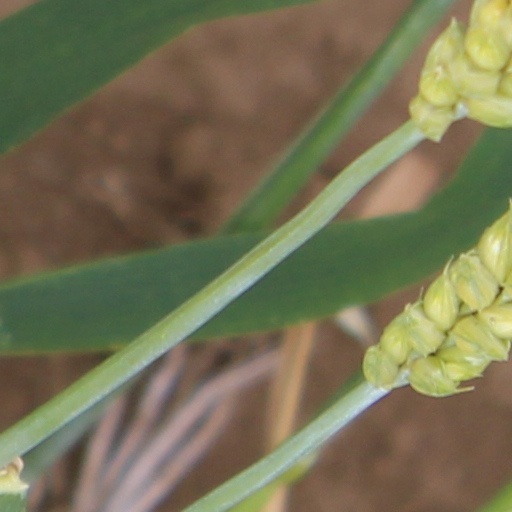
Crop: wheat